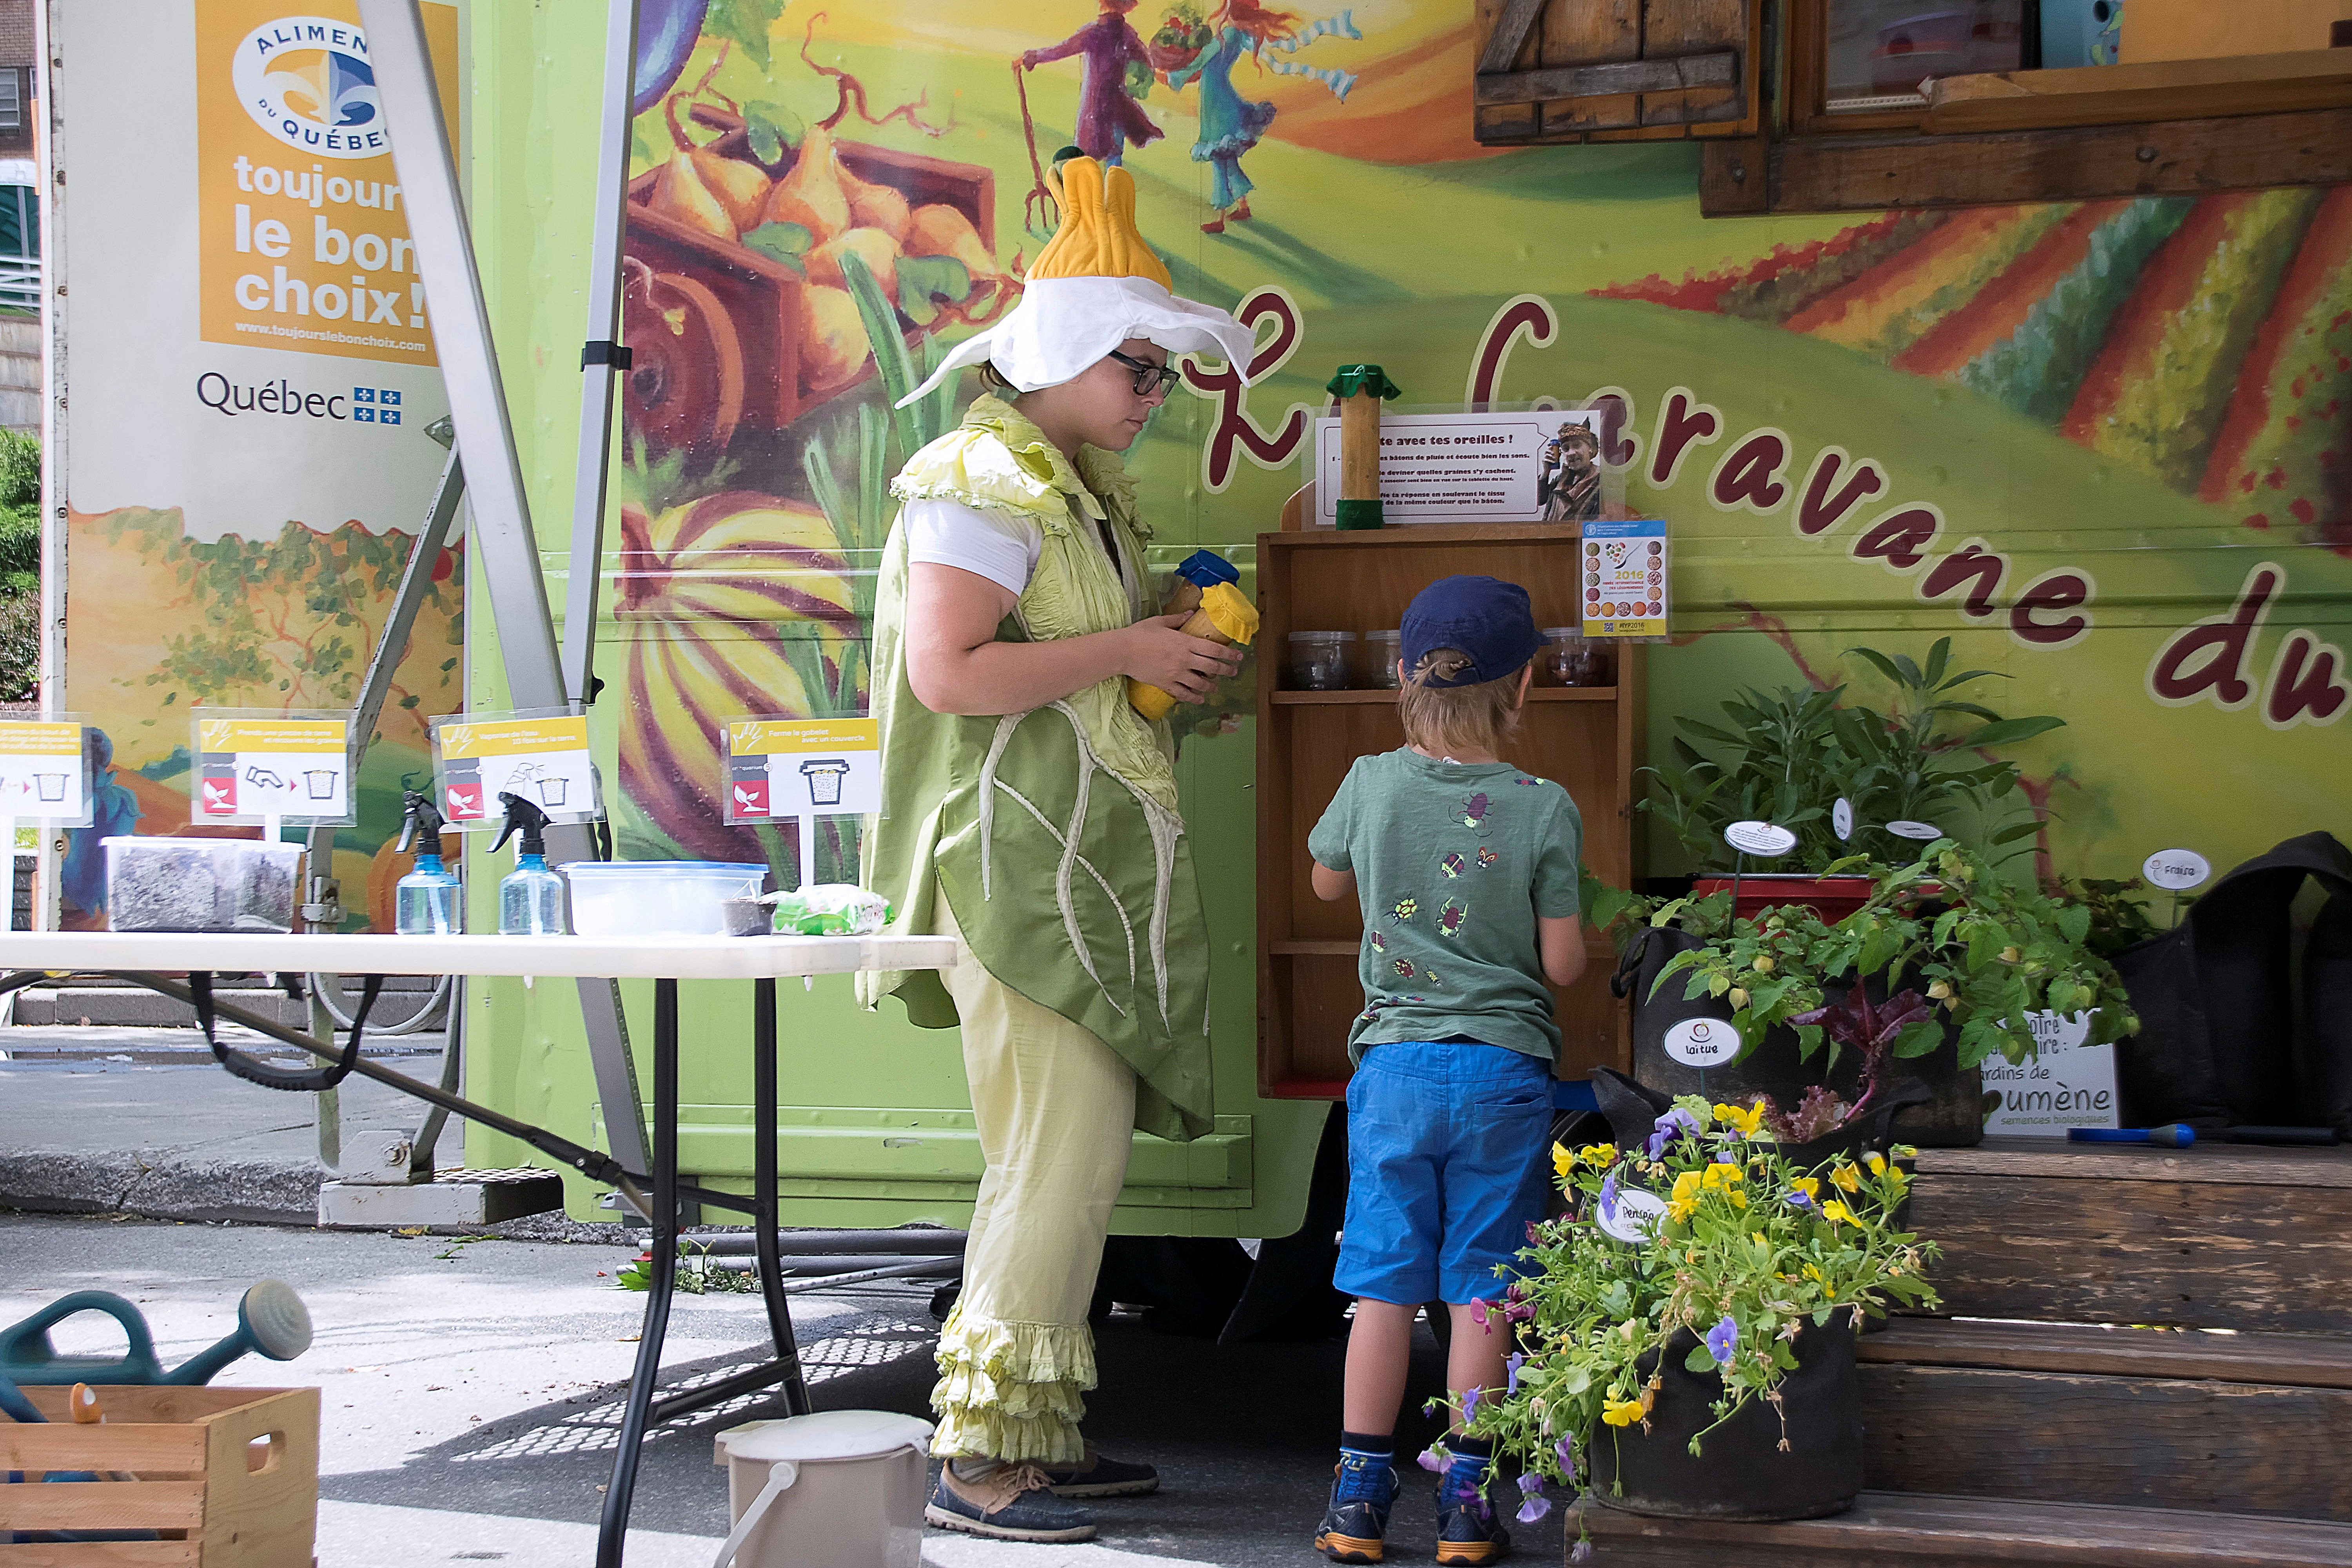
urban, graffiti, art, canada, mural, quebec, sherbrooke, urbain, amalgam